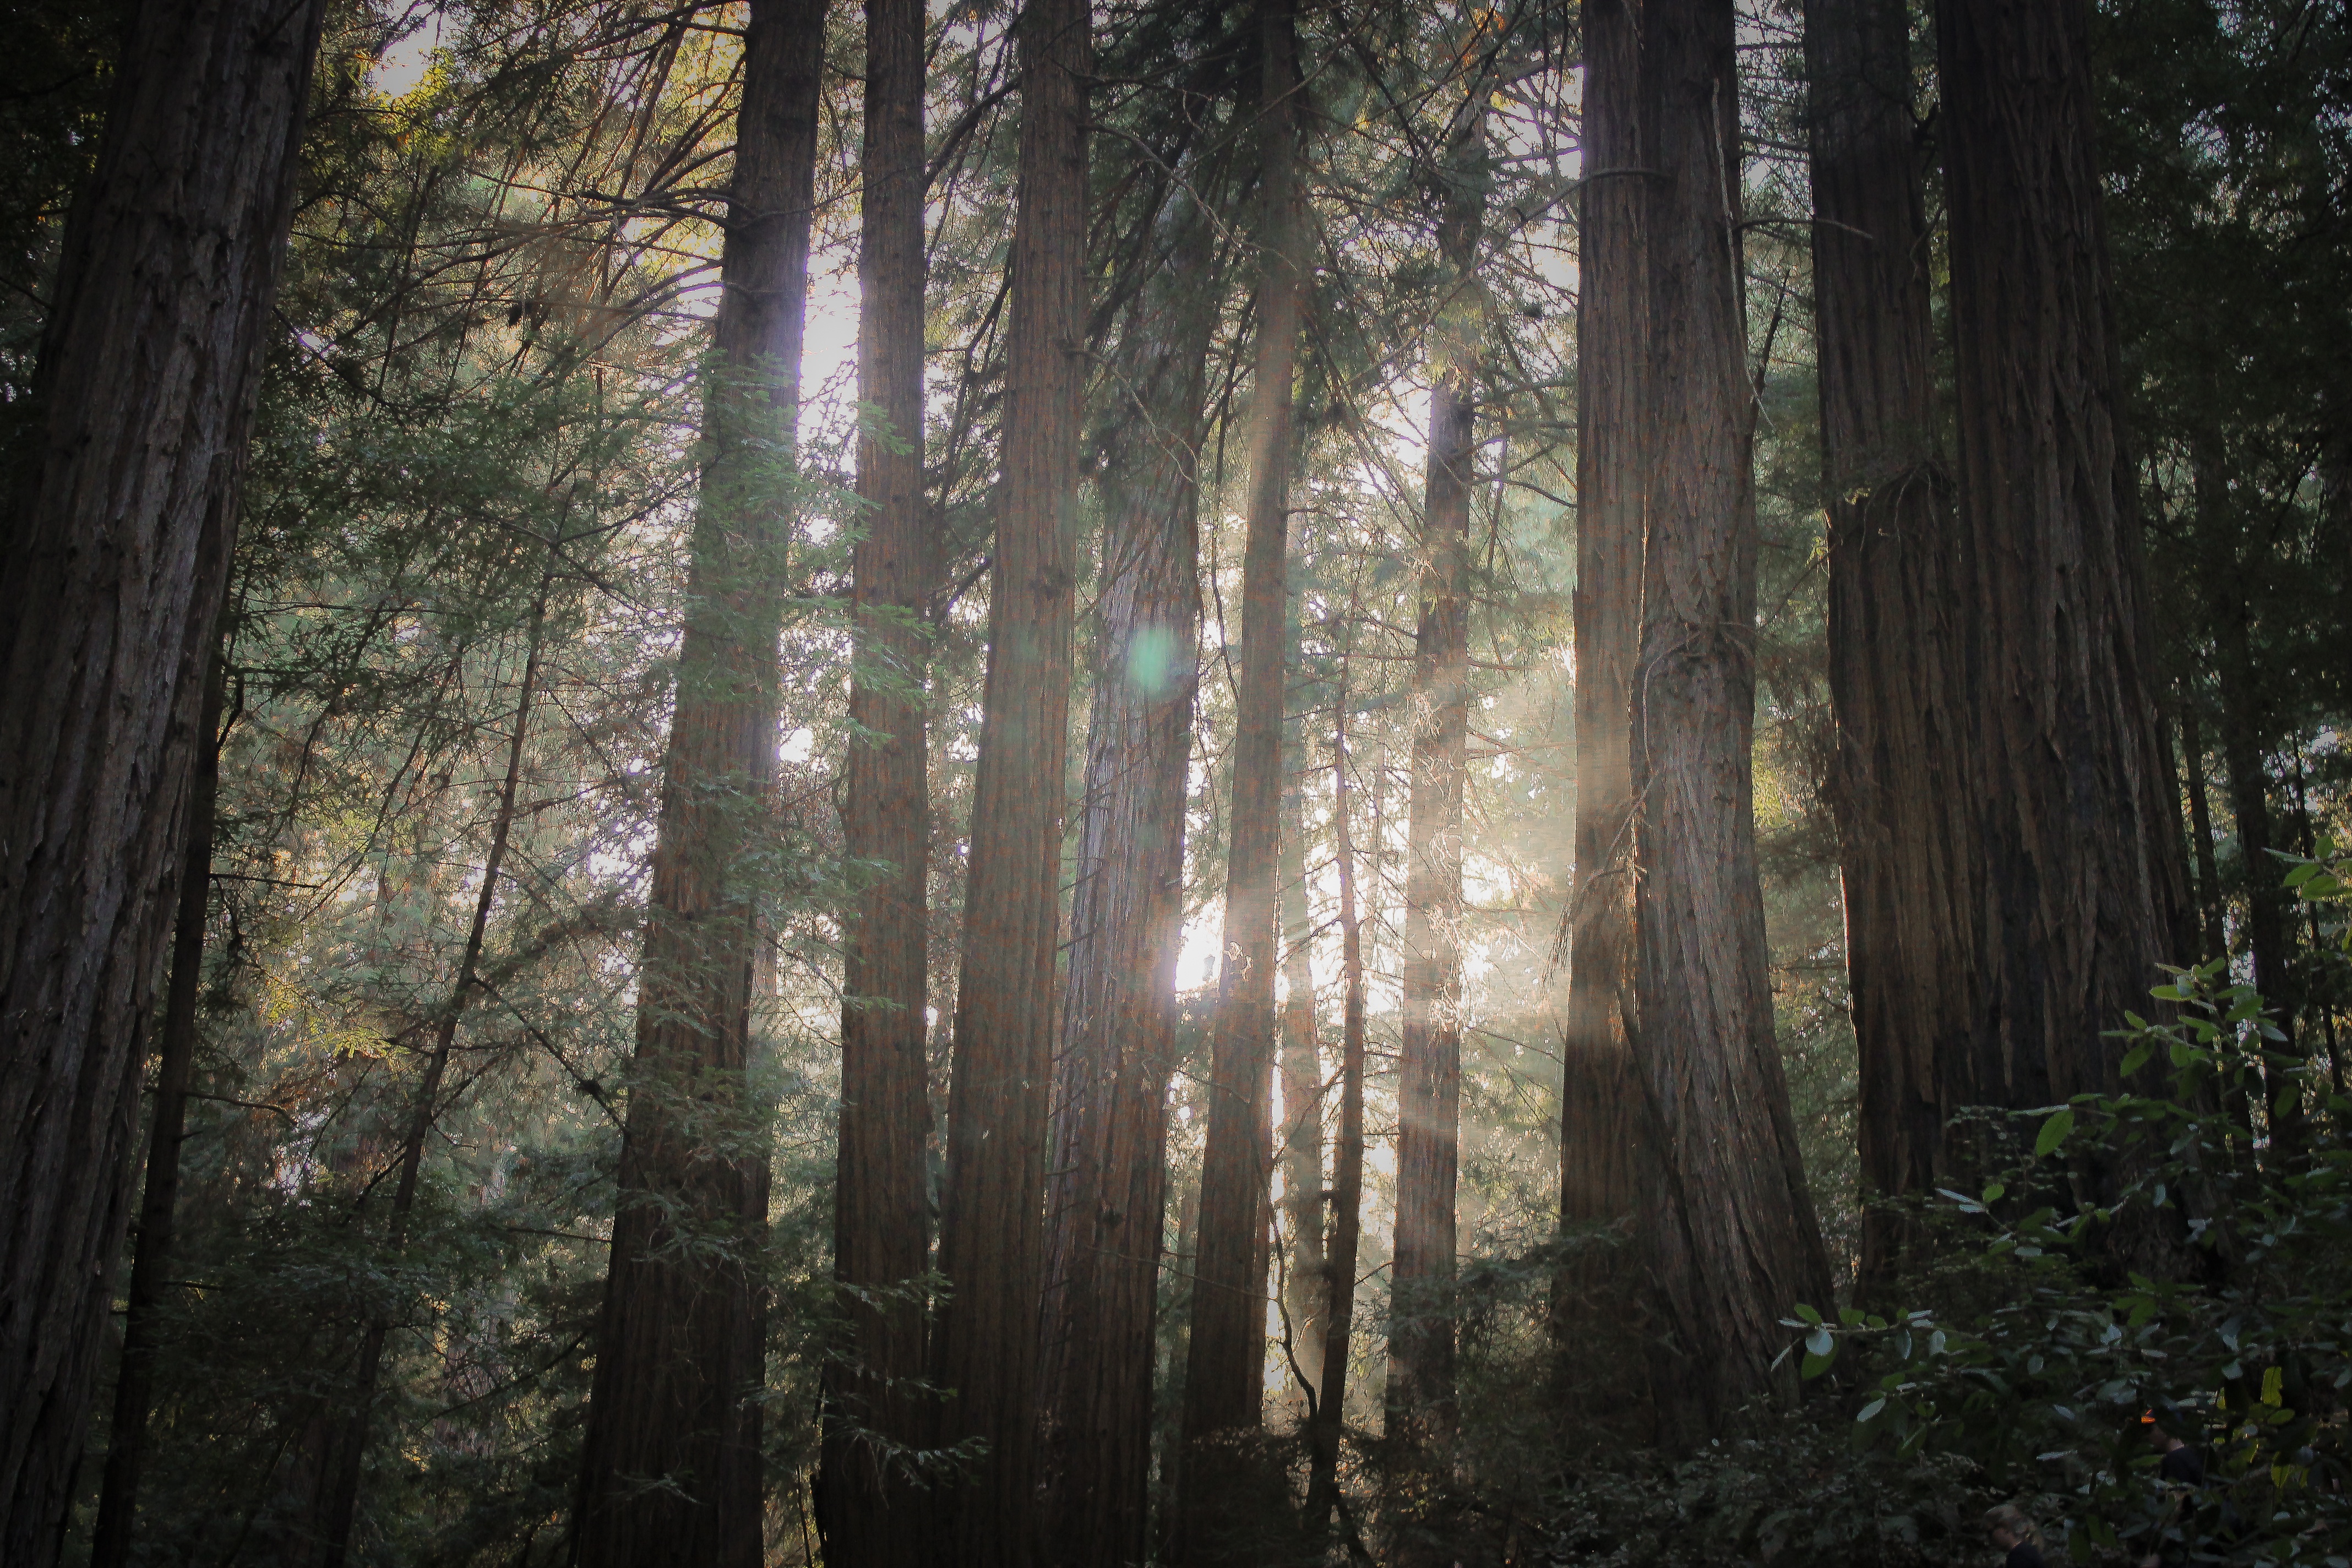
tree, nature, forest, wilderness, branch, sunlight, leaf, jungle, autumn, spruce, rainforest, deciduous, grove, woodland, habitat, ecosystem, biome, old growth forest, natural environment, geographical feature, atmospheric phenomenon, woody plant, temperate broadleaf and mixed forest, temperate coniferous forest